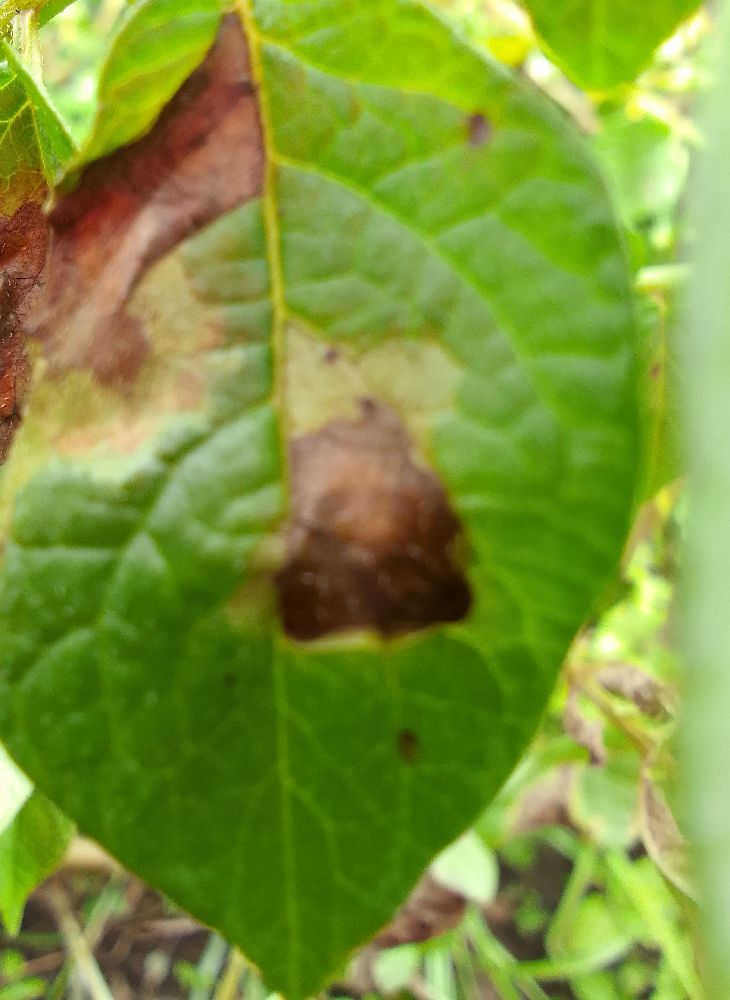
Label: Late blight